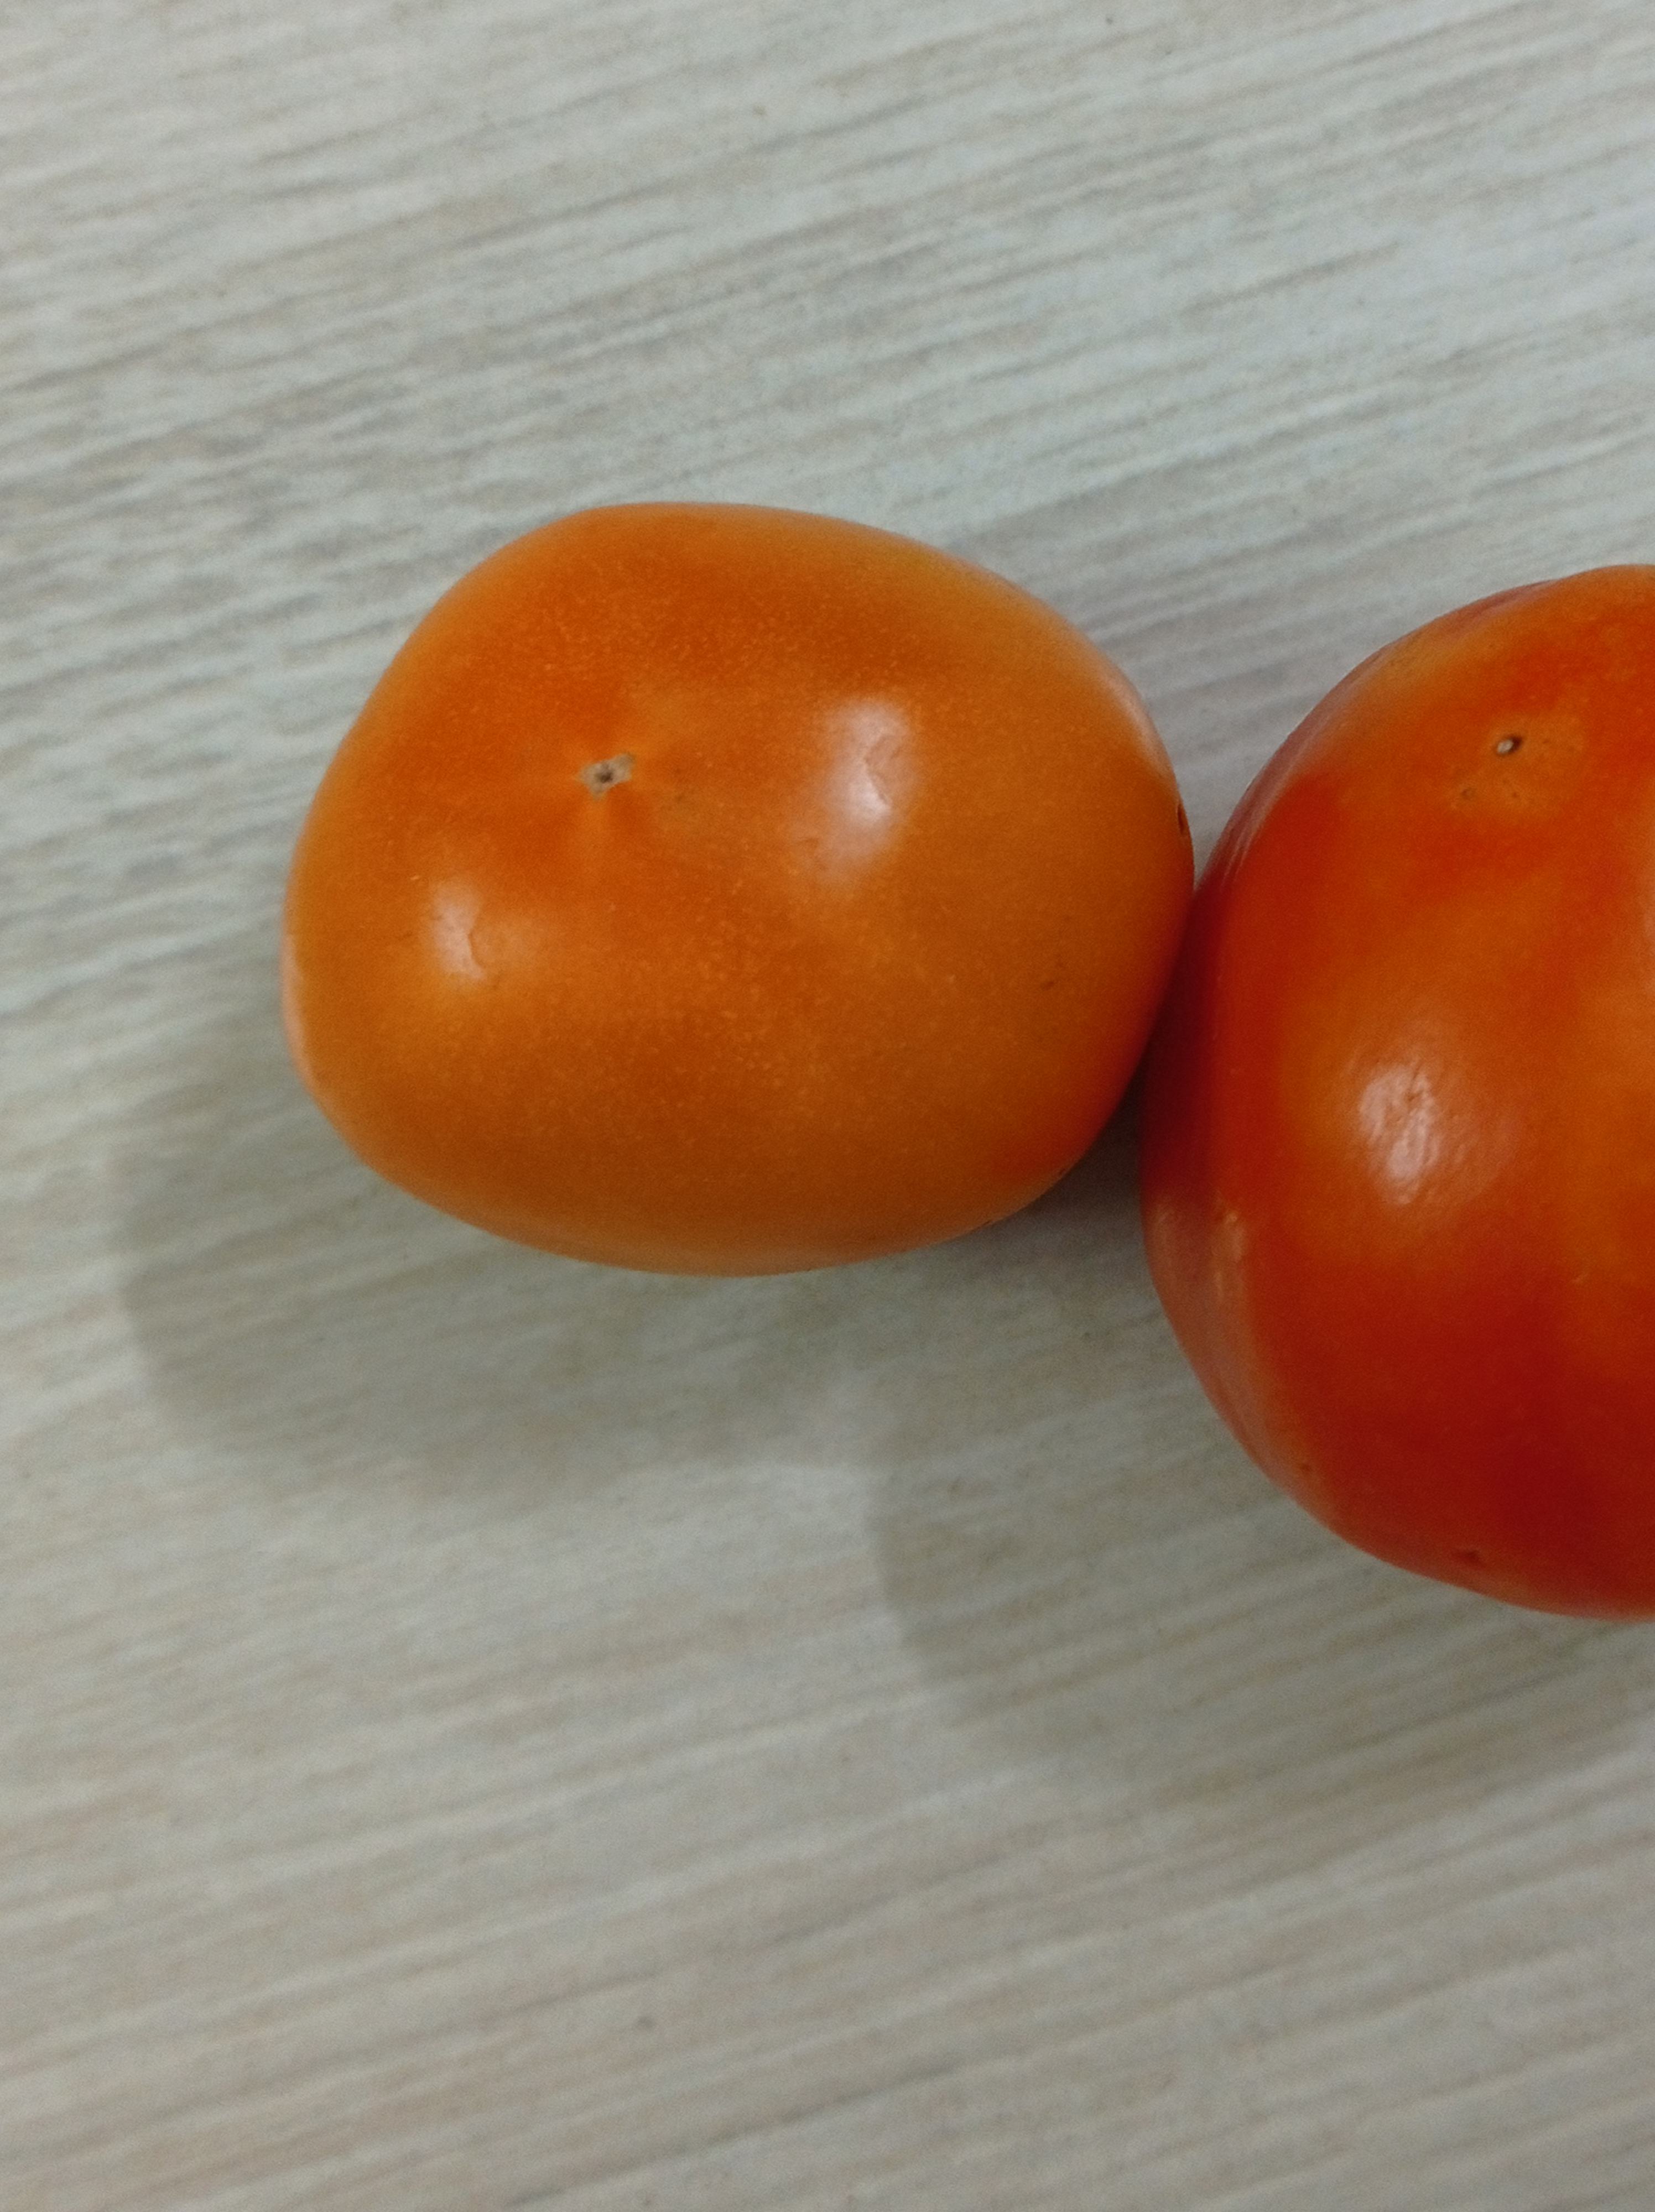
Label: Fresh